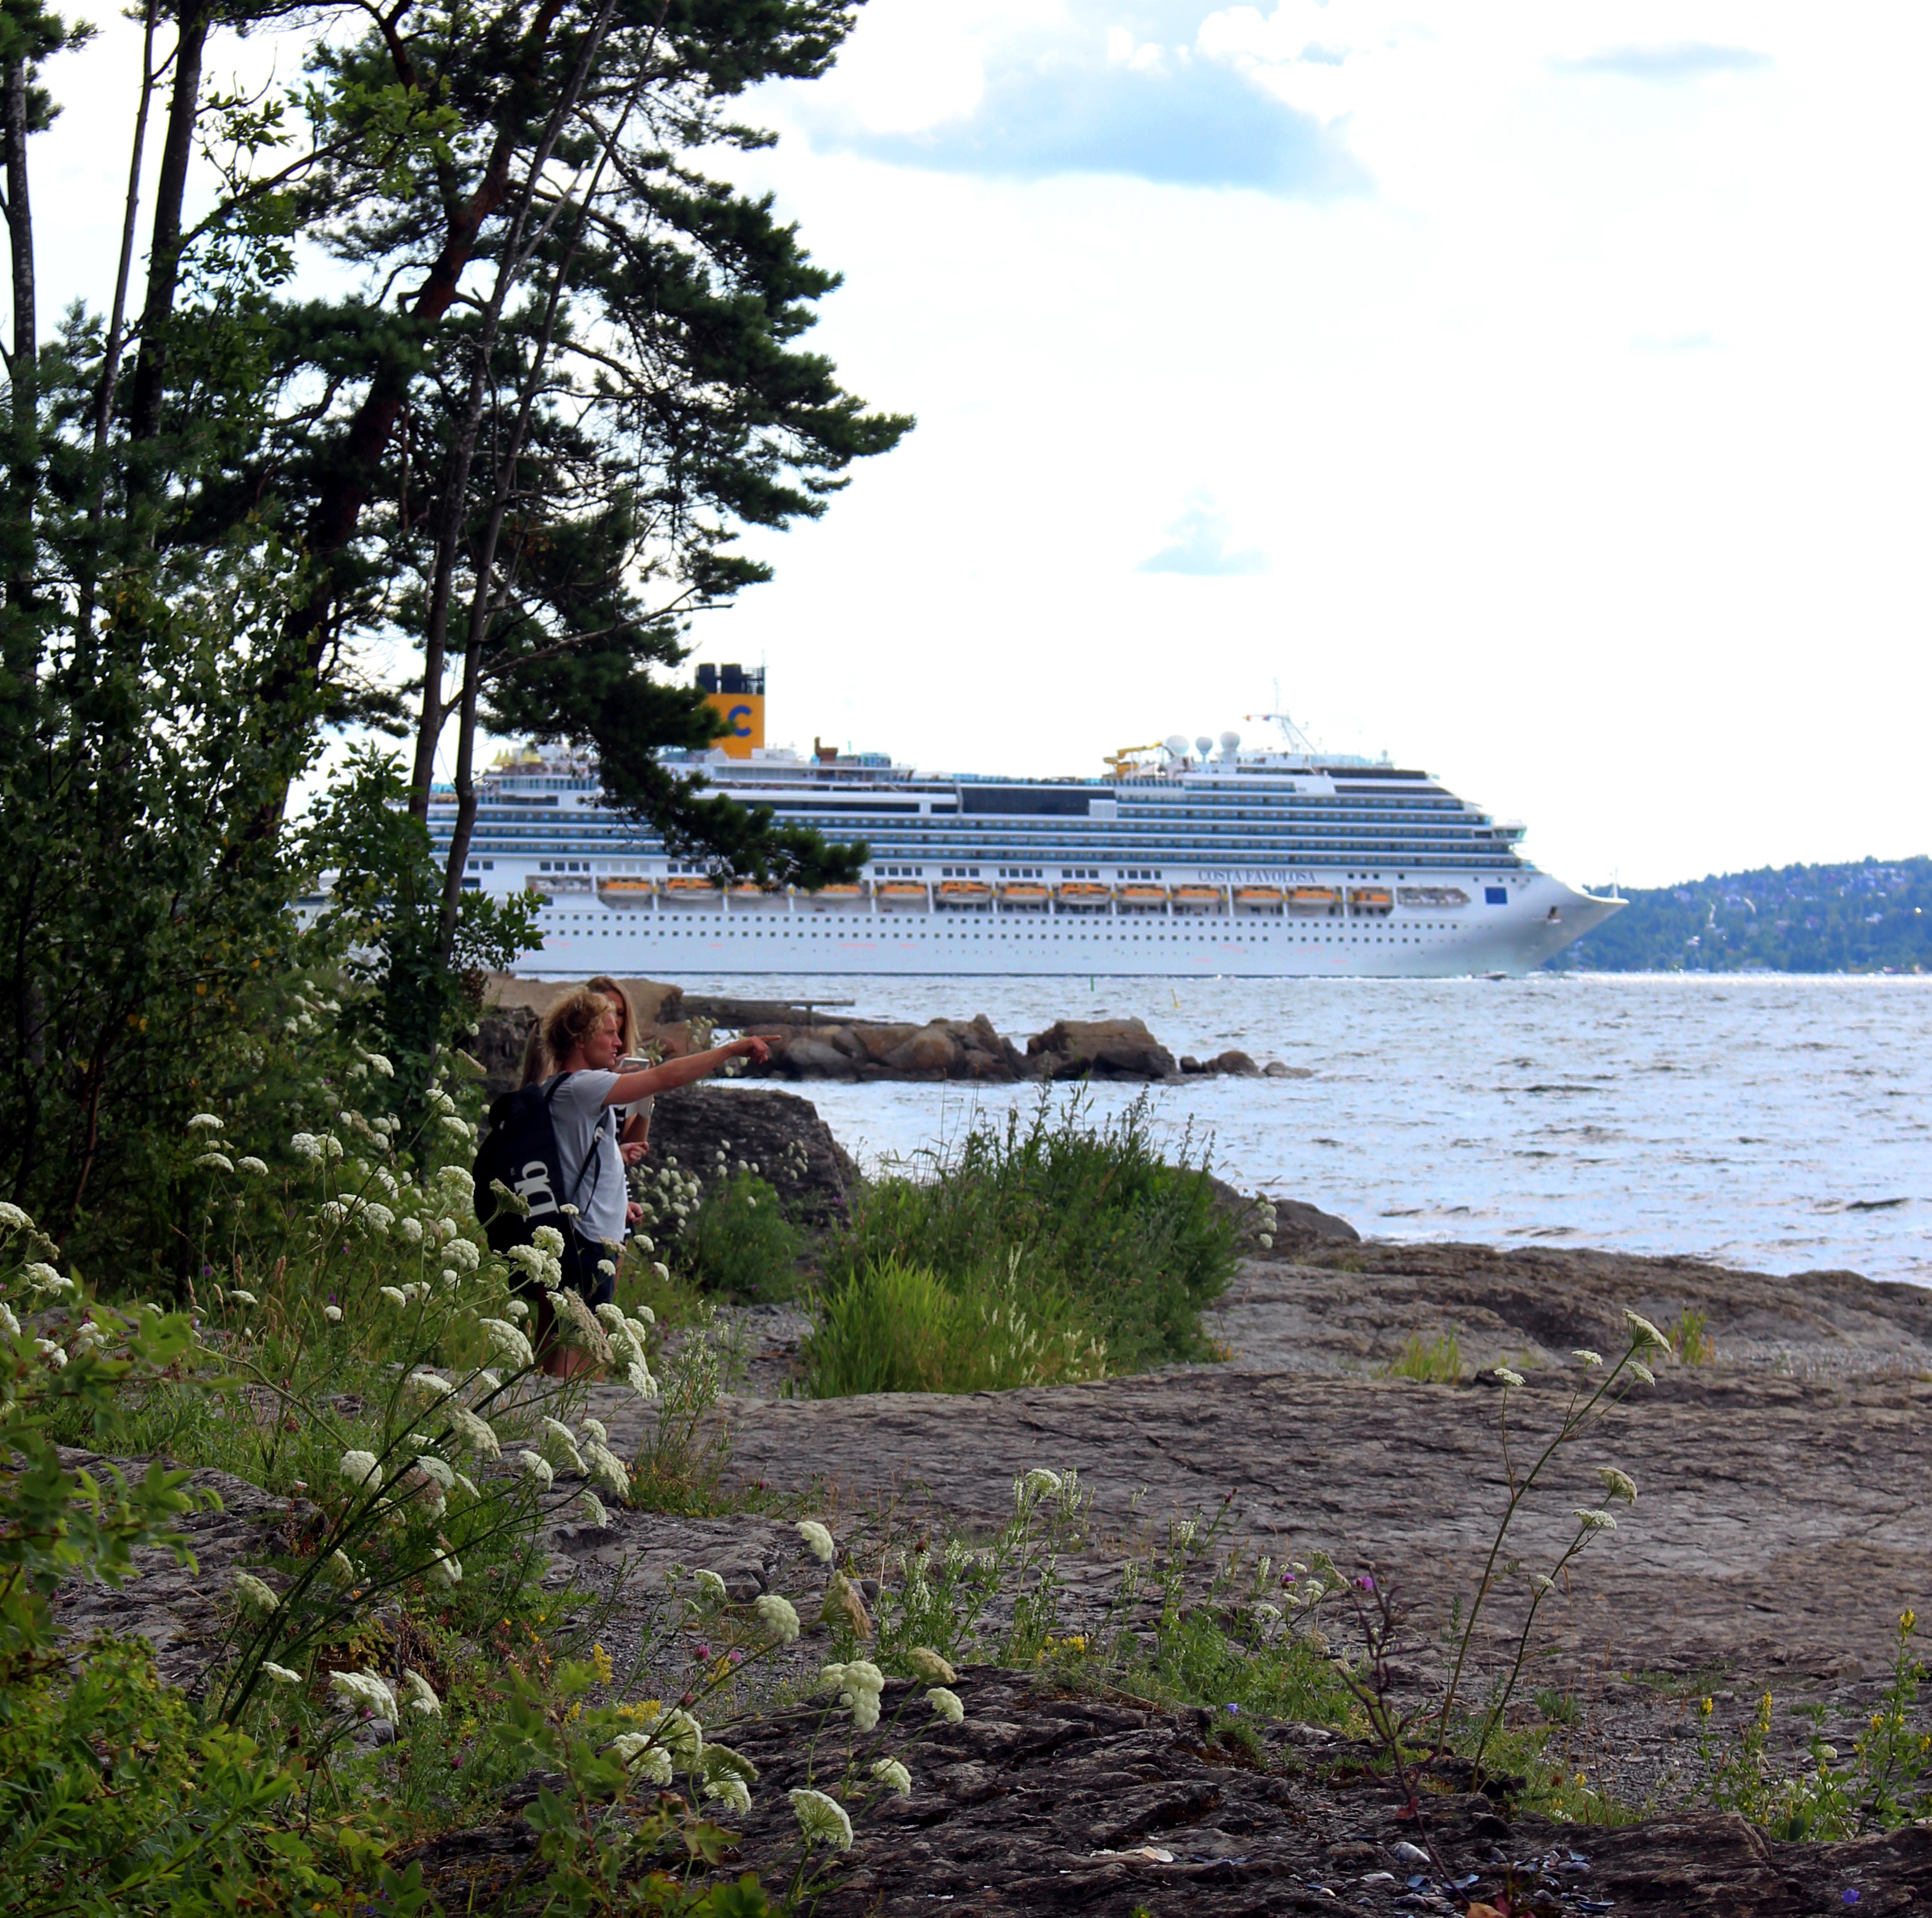
landscape, sea, coast, shore, ship, travel, vehicle, holiday, bay, terrain, cruise, norway, scandinavia, oslo, visitoslo, oslofjord, ship travel, alexandra gutthenbach lindau